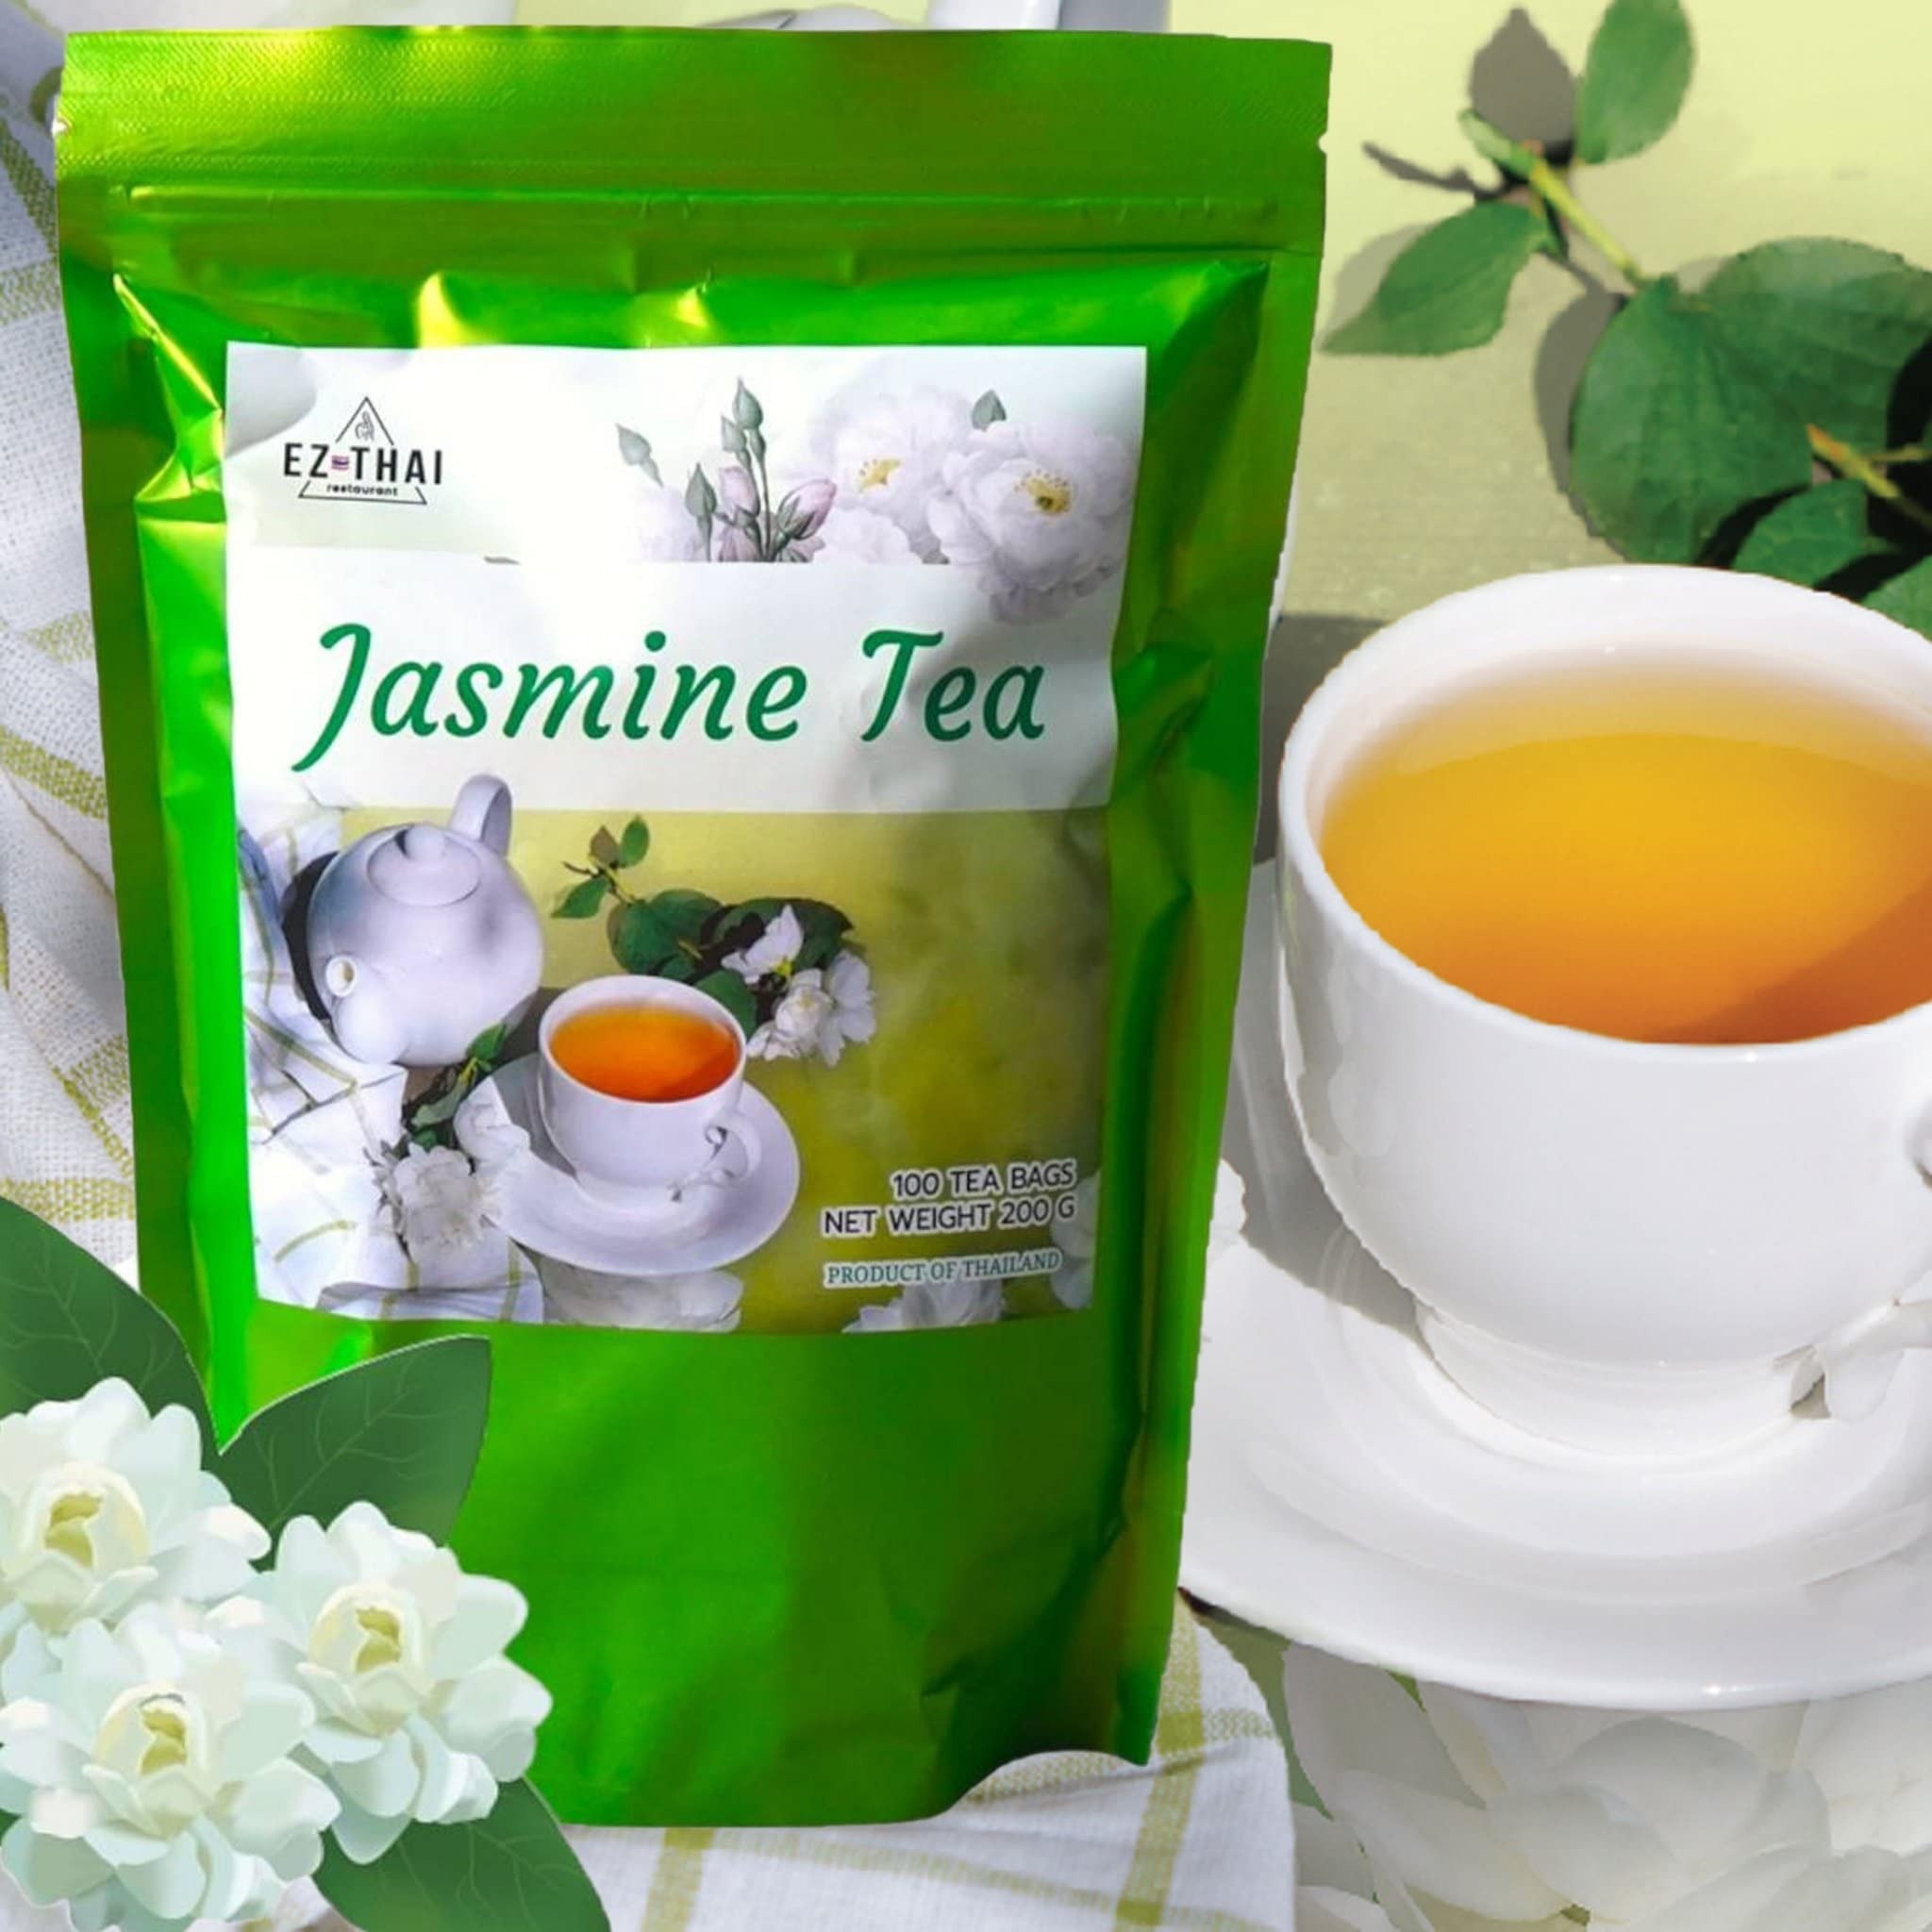
Item Name: Jasmine Tea Leaves Assam (25 Bags) - Loose Leaf Tea, Black Tea Scented with Jasmine Blossoms Ready Brew Hot Tea In 2 Minutes
Bullet Point 1: PREMIUM JASMINE TEA LEAVES ASSAM FAIR TRADE - Professional local farmers produce premium tea. It comes from Chiang Mai, Thailand
Bullet Point 2: JASMINE FLOWER-SCENTED TEA - English breakfast tea the best Assam tea leaves and fresh jasmine blossoms are used in the natural processing of Assam tea leaves and jasmine.
Bullet Point 3: JASMINE SCENT AND INTENSE BLACK TEA FLAVOR - A rich and delicious Assam black tea scented with jasmine. When mixed with Syrup or Honey another dry tea. Perfect for serving hot
Bullet Point 4: FRESH SCENT - The scent of jasmine is light and pleasant. It is well-known for its ability to provide warmth, freshness, relaxation, and comfort. One of the healthy drinks you should keep on home is our jasmine Assam black tea.
Bullet Point 5: ฺSUITABLE ALL SEASON - Beverages that are both healthy and tasty. In every season,
Product Description: <p>About EZ THAI Jasmine Tea Black:</p><p>Jasmine Tea is made from graded Assam tea leaves. Baked with real jasmine.&nbsp;<br>Through the specific process of the tea roasting plant therefore making the tea leaves smell of jasmine flowers&nbsp;<br>feel refreshed Suitable for clear brewing rather than milk brewing.&nbsp;<br>And do not recommend using strong-smelling syrups as it will drown out the scent of jasmine.</p><p>&nbsp;</p><p>&nbsp;</p><p><strong>Ingredients:</strong></p><p><br>100% Natural tea leaves (Assam)</p><p><br>Use Nature Identical flavored</p><p>&nbsp;</p><p>The Uniqueness of Jasmine black tea&nbsp;</p><p><br>Tea Color: yellowish brown</p><p><br>Smell: Clear jasmine scent</p><p><br>Taste: mellow, not astringent, Medium strong tea</p><p><br>Brewing: Filter Bag /Boil</p><p><br>Method of use: suitable for clear brewing, syrup, Milk</p><p><br>Shelf life: can be stored for 1 year.</p><p><br>Packing size per bag: 25 Tea Bags (1 bag / 2 gram)&nbsp;</p><p><br>Number of tea brew/bag: 1bag/2 Times</p><p><br>Net Weight: 50 grams</p><p>&nbsp;</p><p>&nbsp;</p><p><strong>How to make</strong></p><p><br>1. Warm a cup of tea with hot water and pour it out.</p><p><br>2. Put a tea bag into a cup 200 ml of hot water.</p><p><br>3. Close the teacup for 2 minutes. Do not let the smell evaporate.</p><p><br>4. To maintain good taste, we recommend using 1 small bag of tea for 2 cups.</p><p>&nbsp;</p><p>&nbsp;</p><p><strong>Note:&nbsp;</strong></p><p><br>1.Store in a cool dry place.</p><p>&nbsp;</p><p>&nbsp;</p><p><strong>Package Includes:</strong></p><p><br>Jasmine Tea 25/100 Tea Bags (1 bag / 2 gram)</p><p><br>Net Weight 50/200 grams</p>
Value: 1.0
Unit: Count

Price: 15.99